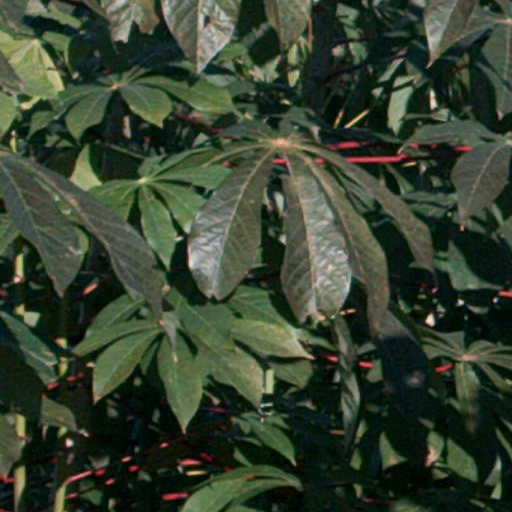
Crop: cassava